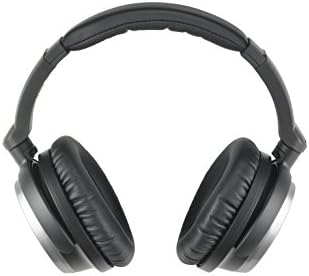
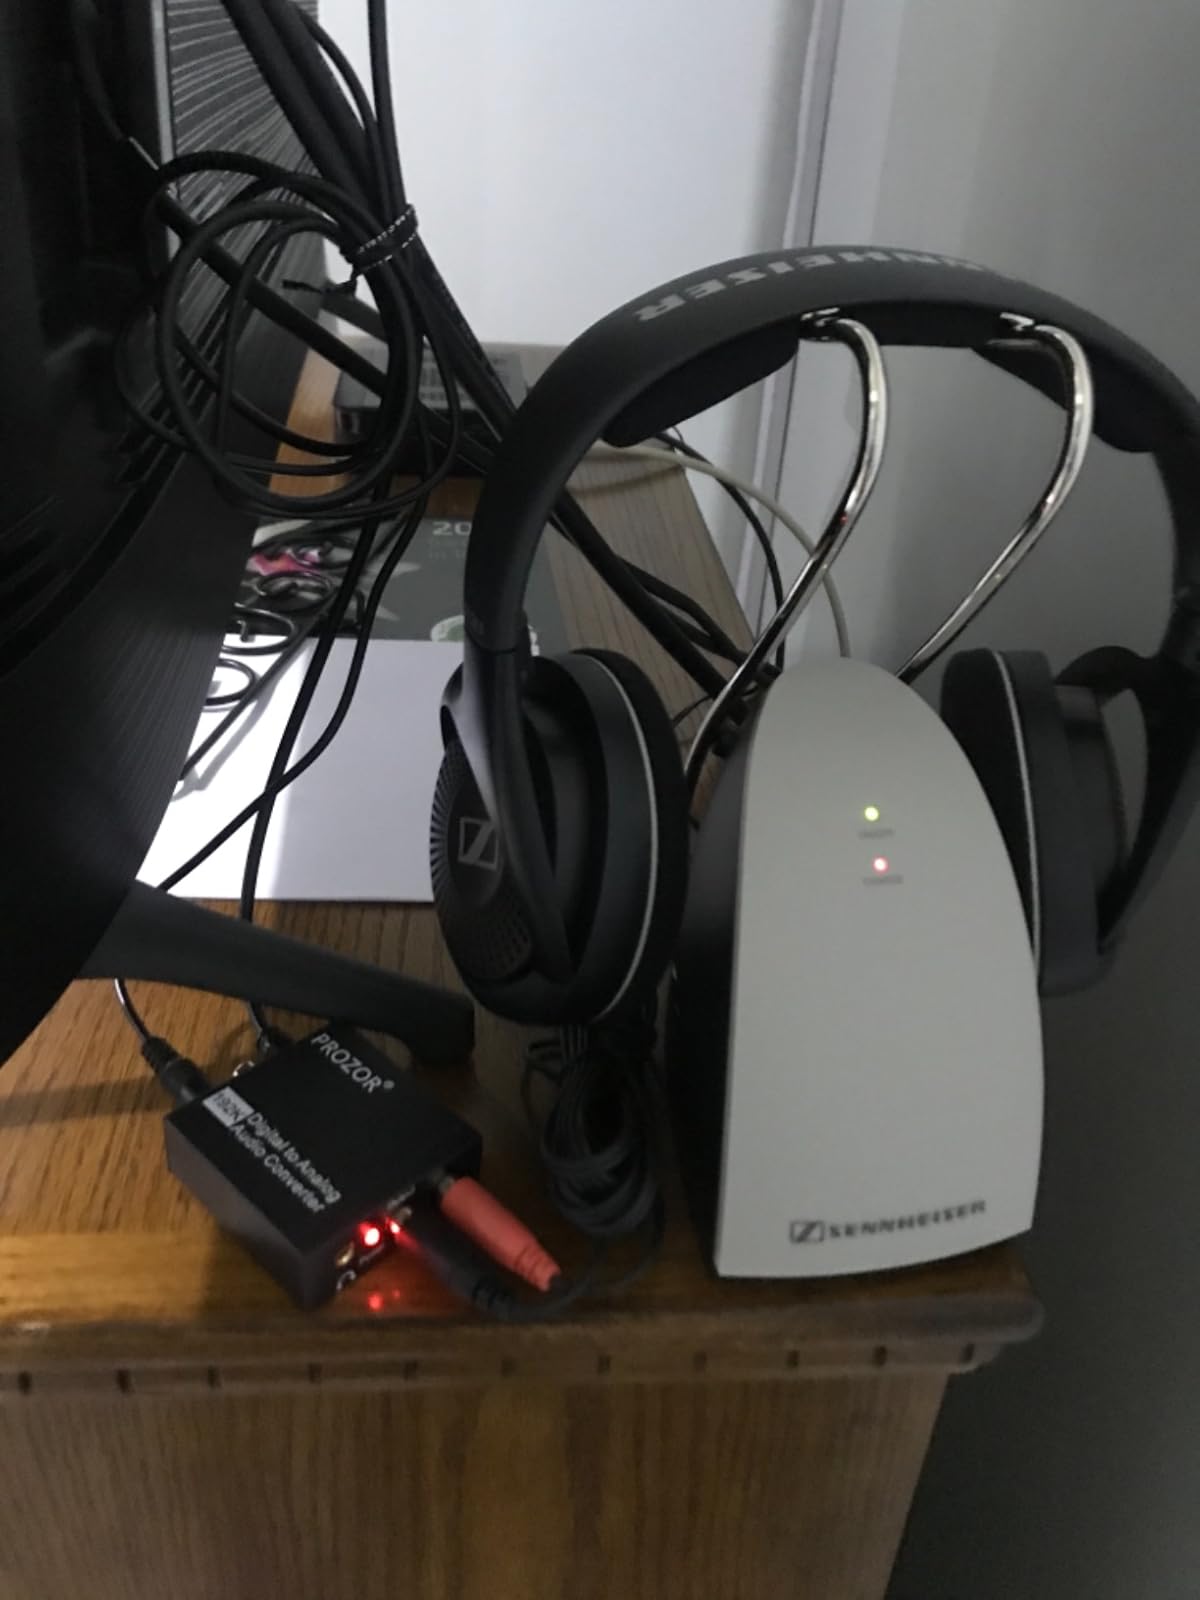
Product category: headphones
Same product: no